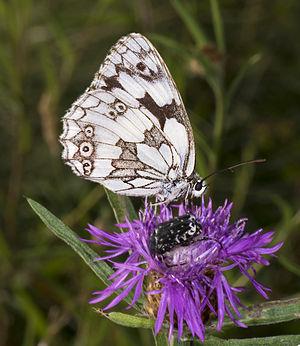
Le Demi-deuil, est une espèce de lépidoptères appartenant à la famille des Nymphalidae, à la sous-famille des Satyrinae, à la tribu des Satyrini et au genre Melanargia.
Le genre Melanargia regroupe des lépidoptères appartenant à la famille des Nymphalidae, à la sous-famille des Satyrinae et à la tribu des Satyrini.